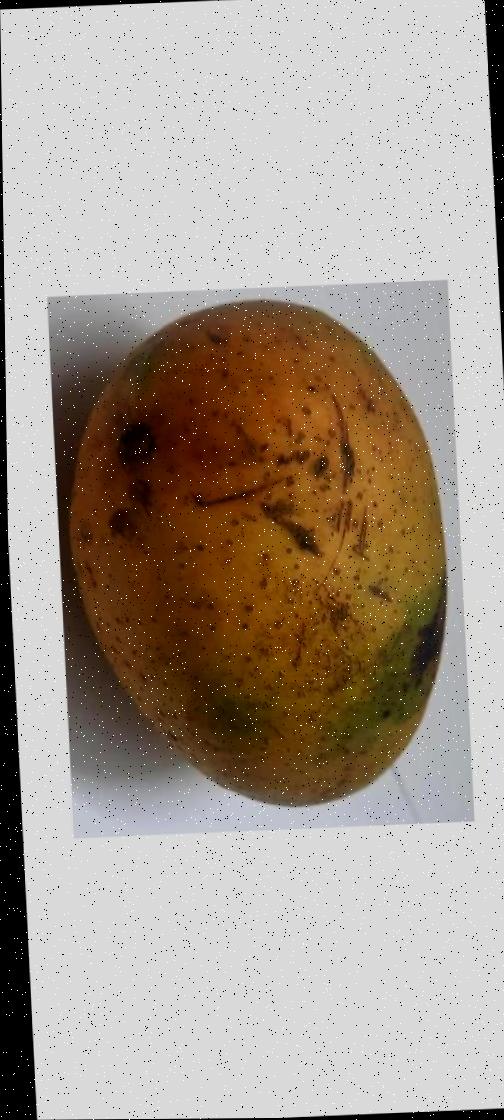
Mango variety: Ashshina Classic